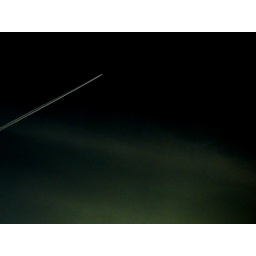
wish it was. just an airplane that happened to flew by while i was looking up at the sky